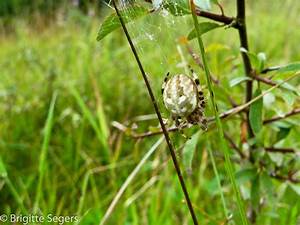
Label: ragno